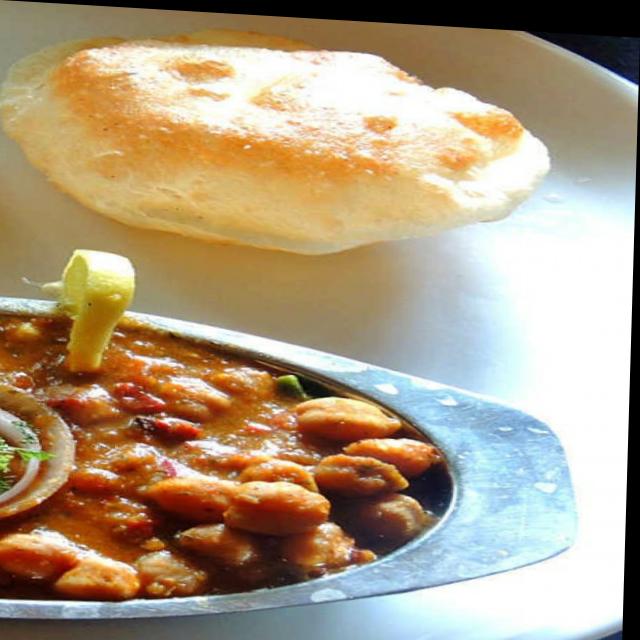
Dish: chole_bhature